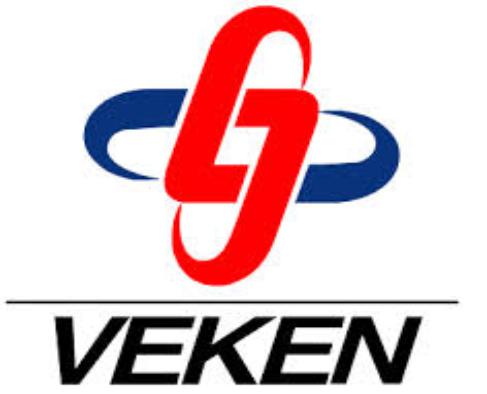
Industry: Others